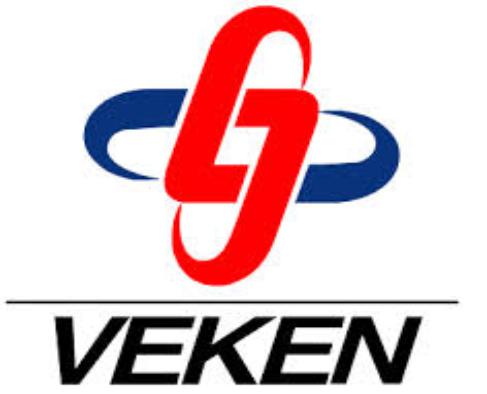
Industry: Others